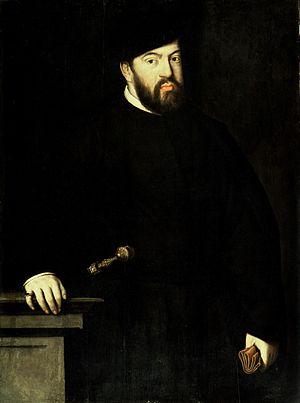
Jean III, le pieux, fut le quinzième roi du Portugal. Né à Lisbonne, il était le fils du roi Manuel Iᵉʳ de Portugal et de Marie, fille du roi Ferdinand et de la reine Isabelle d’Espagne. Jean III succéda à son père en 1521.